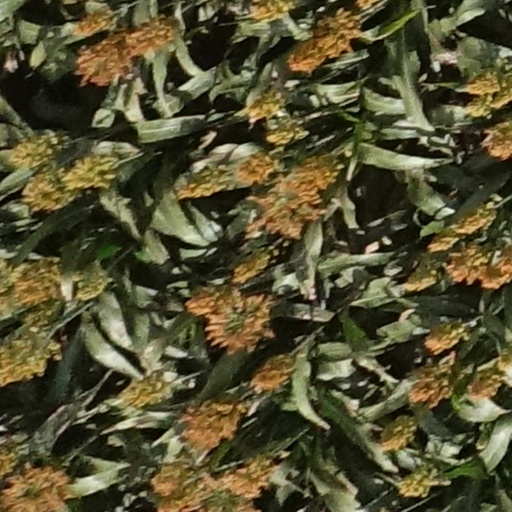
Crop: sorghum